Pirin Mountains

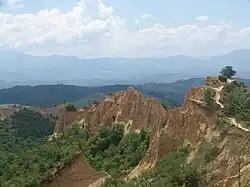
A view of the Melnik Earth Pyramids

Geologically and morphologically Pirin is divided into three parts: north, central and south, which differ sharply in size and altitude. North Pirin is the largest of the subdivisions and the mountain's downright part. It takes up 74% of the whole range's territory, being about long and ranging from Predel to the north to the Todorova Polyana Saddle to the south. It is the most often visited part of the mountain, the only one to have an Alpine appearance, featuring many glacial lakes, resthouses and shelters. North Pirin is itself divided into two zones by the Kabata Saddle and the valleys of the Banderitsa and Vlahinska rivers. The northern zone consists of the steep marble Vihren ridge with the three highest summits in the range: Vihren, Kutelo and Banski Suhodol. The marble ridge is narrow and very steep, reaching a width of only at the ridge Koncheto. The southern zone is more massive and consists primarily of granite ridges, including Pirin's fourth highest summit Polezhan, at . The southern zone also has marble ridges, such as the Sinanitsa ridge with its homonymous summit. In total, the northern section of Pirin includes two summits with an altitude over , seven over , 13 over , and 60 over .